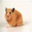
Label: hamster